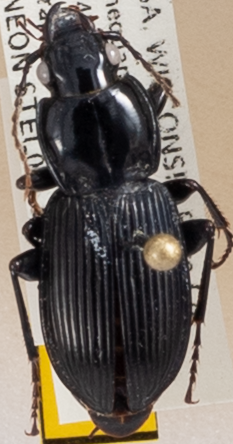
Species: Pterostichus novus
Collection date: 2020-08-25
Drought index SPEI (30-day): -0.528
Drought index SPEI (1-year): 2.09
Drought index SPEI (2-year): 2.09